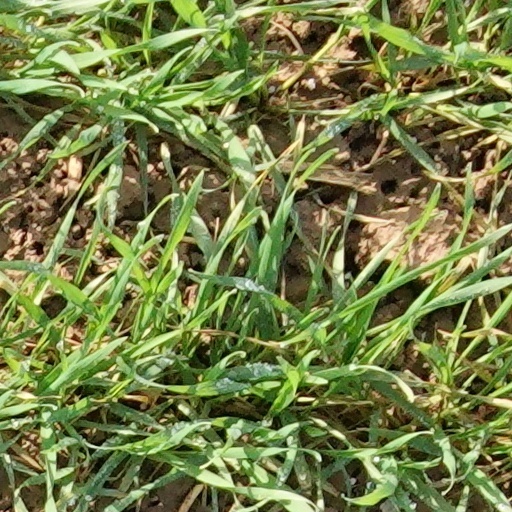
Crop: wheat